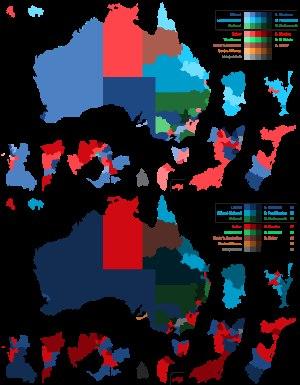
Des élections législatives et sénatoriales fédérales ont lieu le 18 mai 2019 en Australie afin de renouveler l'intégralité des 151 sièges de la Chambre des représentants et 40 des 76 sièges du Sénat. La Chambre des représentants choisit ensuite le Premier ministre.